Ulex

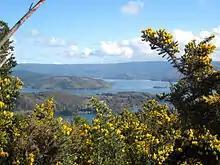
"Ulex" landscape around Corral Bay in Southern Chile

In many areas of North America (notably California and Oregon), southern South America, Australia, New Zealand, the Falkland Islands, and Hawaii, the common gorse—originally introduced as an ornamental plant or hedge—has become an invasive species owing to its aggressive seed dispersal; it has proved very difficult to eradicate and detrimental to native habitats. Common gorse is also an invasive species in the montane grasslands of Horton Plains National Park in Sri Lanka.